Metal detector

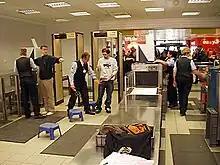
Metal detectors at Berlin Schönefeld Airport

In 1926, two Leipzig, Germany scientists installed a walk-though enclosure at a factory, to ensure that employees were not exiting with prohibited metallic items.